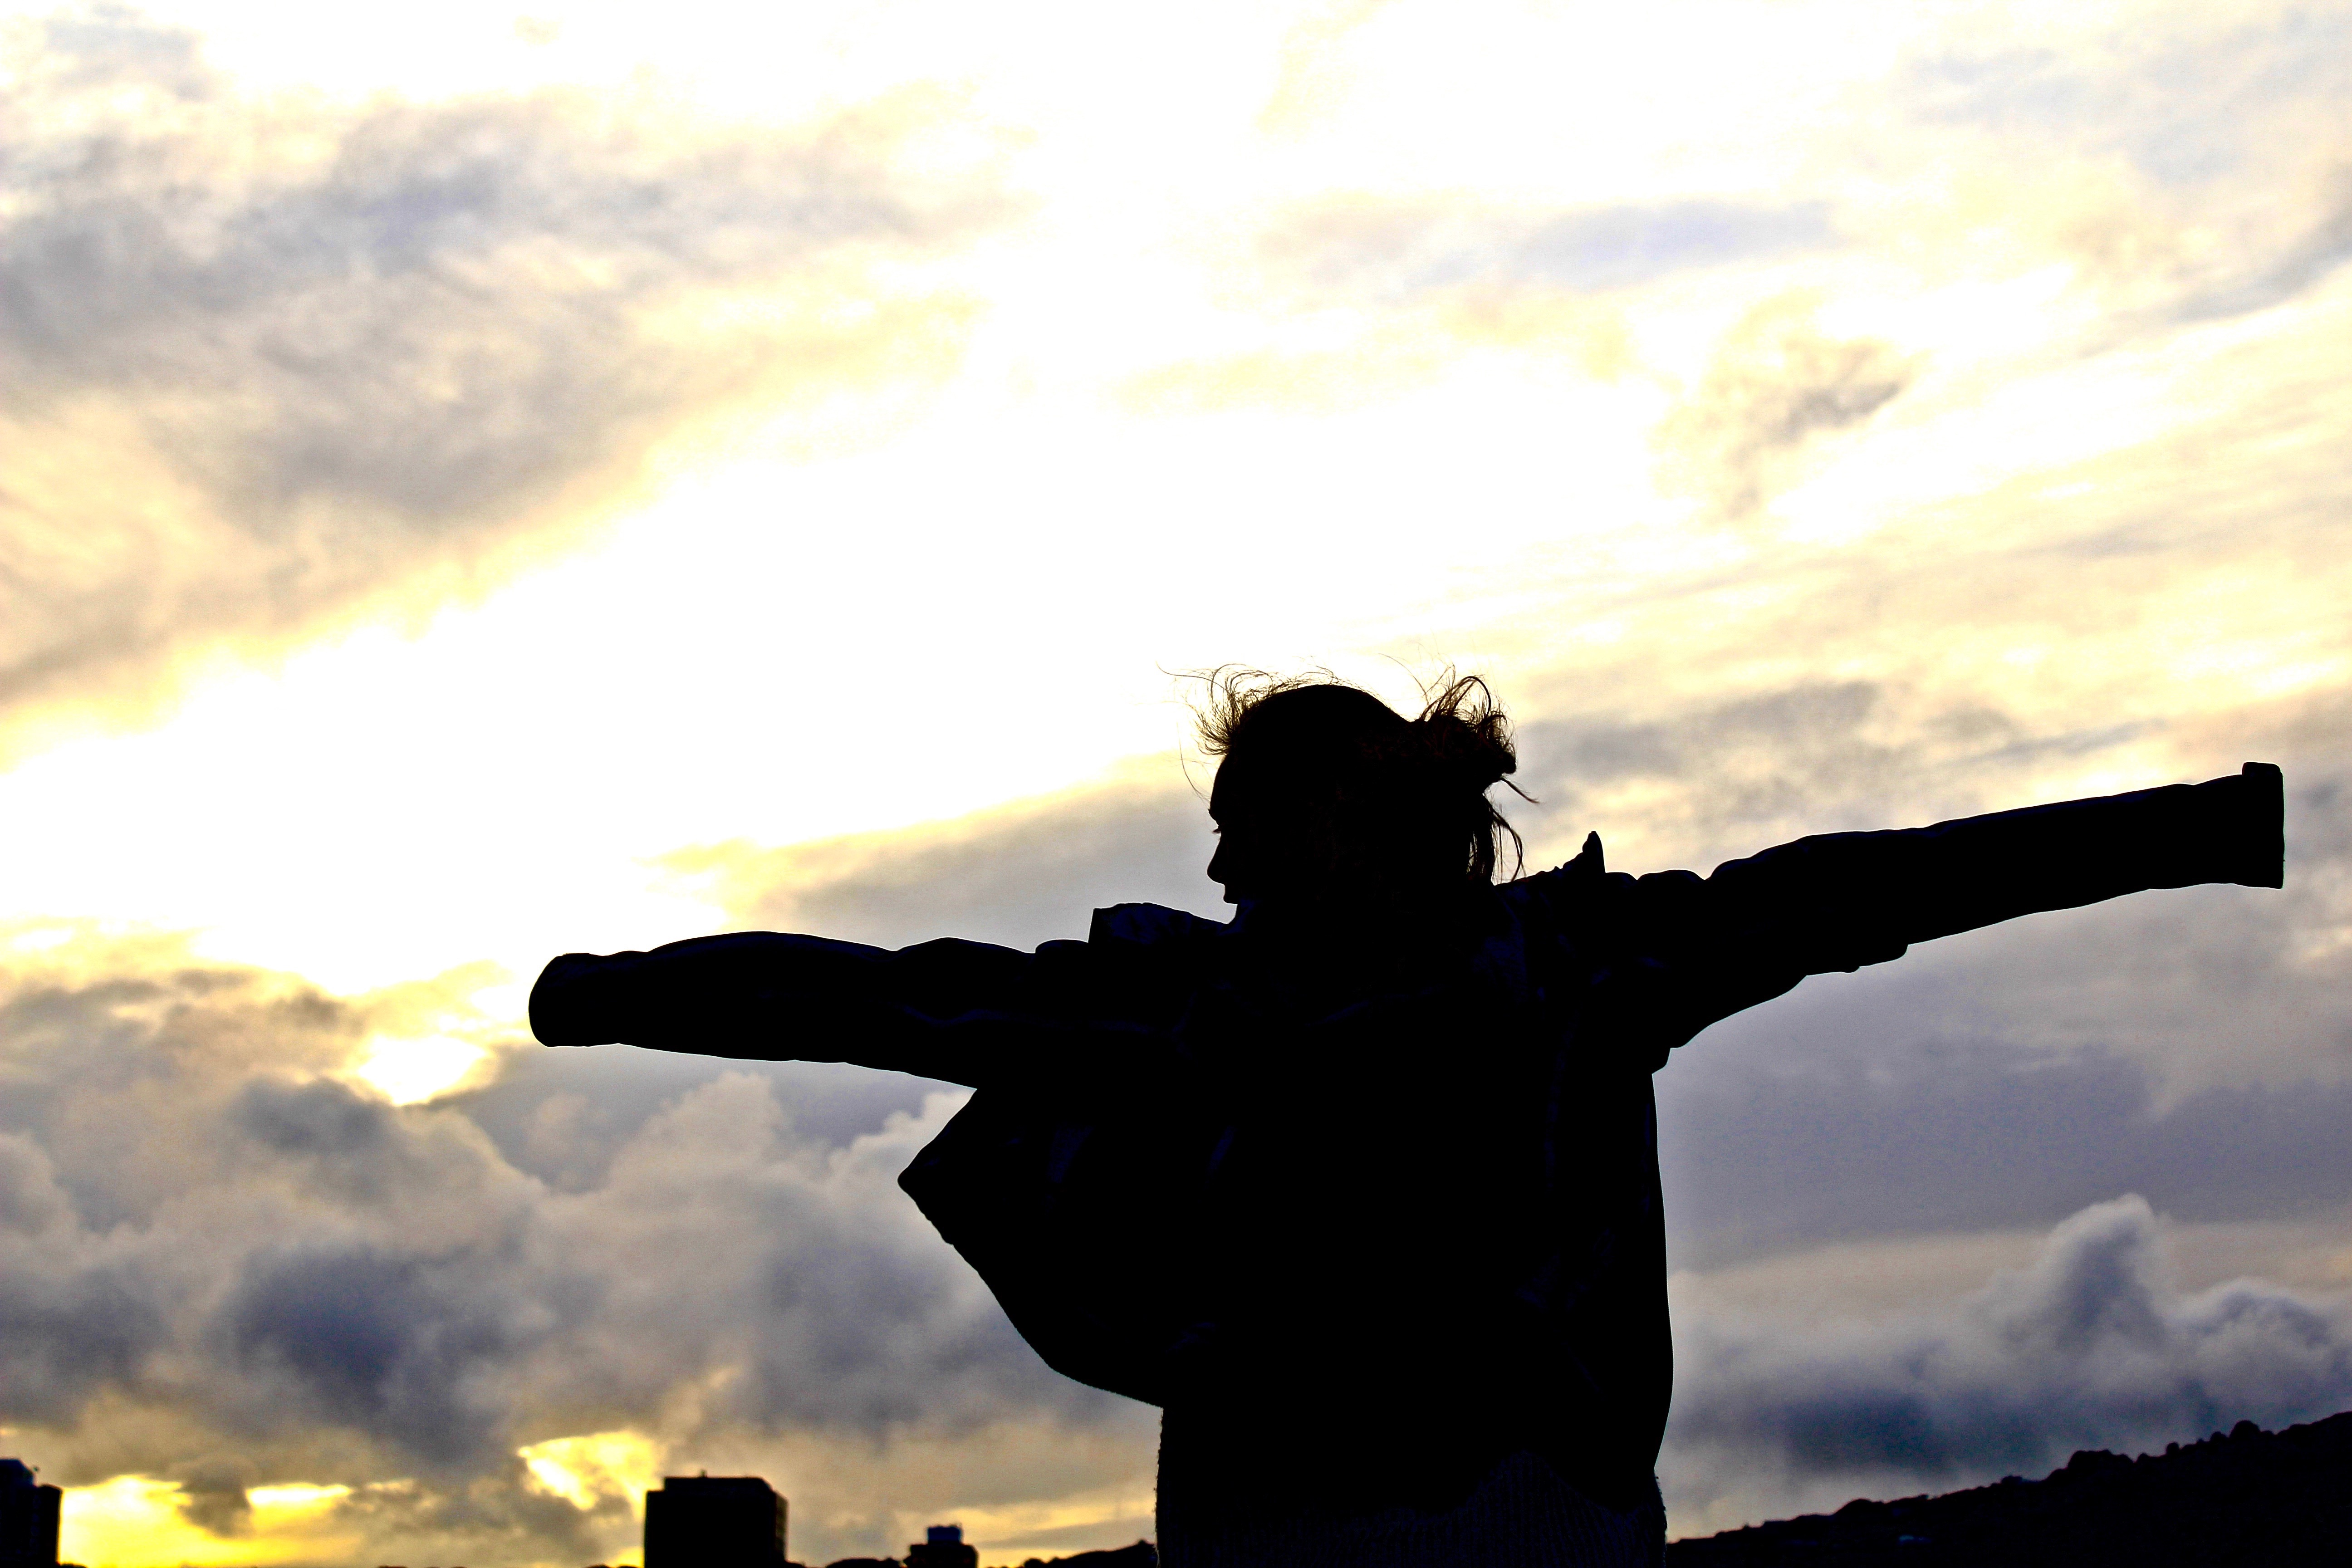
silhouette, cloud, sky, sunset, atmosphere of earth